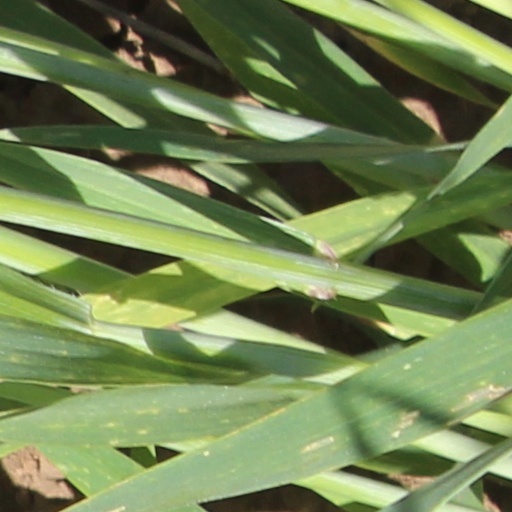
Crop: wheat